Ann Brunton Merry

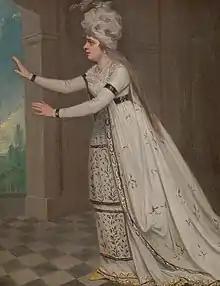
Anne Brunton Merry by Samuel De Wilde

Ann Brunton Merry (30 March 1769 – 28 June 1808) was an English actress popular in the Kingdom of Great Britain and later in the United States of America.